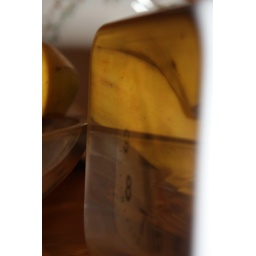
A picture of some bananas in a fruit bowl reflceted in a clock. No effects added in photoshop.